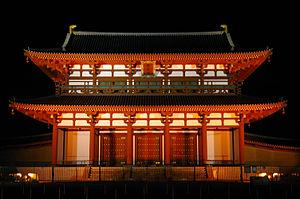
Le palais Heian était à l'origine le palais impérial, ou Daidairi, de Heian-kyō, capitale impériale du Japon entre 794 et 1227 ; à sa place se tient désormais le centre-ville de Kyōto.
Le suzakumon est la porte principale construite au centre de l'extrémité sud des palais impériaux japonais dans les capitales anciennes de Fujiwara-kyō, Heijō-kyō et plus tard Heian-kyō. Son emplacement suit les exigences de l'ancien modèle chinois des palais de l'époque où Suzaku, l'oiseau vermillon, est le gardien du Sud.